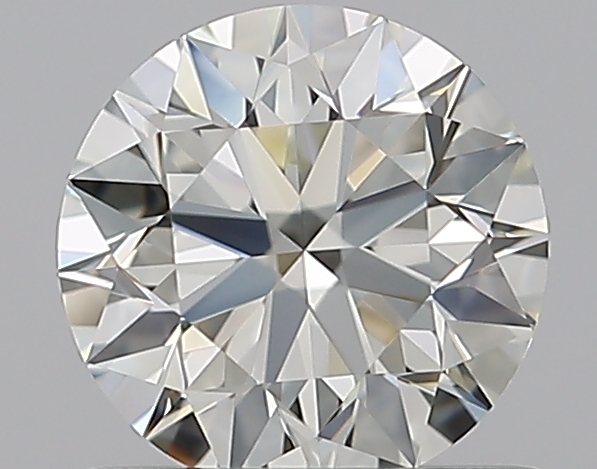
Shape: round
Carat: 0.7
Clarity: VVS1
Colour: K
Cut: EX
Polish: EX
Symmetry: EX
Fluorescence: N
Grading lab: GIA
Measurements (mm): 5.66 x 5.68 x 3.54